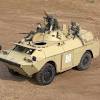
Label: BRDM